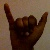
The image shows a hand gesture representing the letter 'Y' in Indian Sign Language.